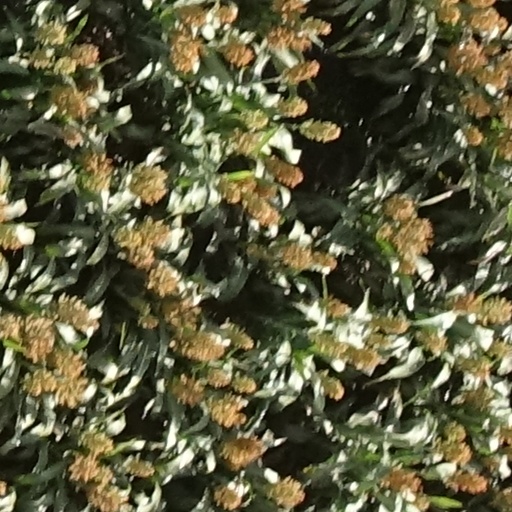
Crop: sorghum